Satyr

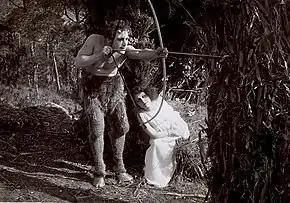
Scene from Febo Mari's 1917 silent film "Il Fauno", about a statue of a faun that comes to life and falls in love with a female model

The Romans identified satyrs with their own nature spirits, fauns. Although generally similar to satyrs, fauns differed in that they were usually seen as "shy, woodland creatures" rather than the drunk and boisterous satyrs of the classical Greeks. Also, fauns generally lacked the association Greek satyrs had with secret wisdom. Unlike classical Greek satyrs, fauns were unambiguously goat-like; they had the upper bodies of men, but the legs, hooves, tail, and horns of goats. The first-century BC Roman poet Lucretius mentions in his lengthy poem "De rerum natura" that people of his time believed in "goat-legged" ("capripedes") satyrs, along with nymphs who lived in the mountains and fauns who played rustic music on stringed instruments and pipes.